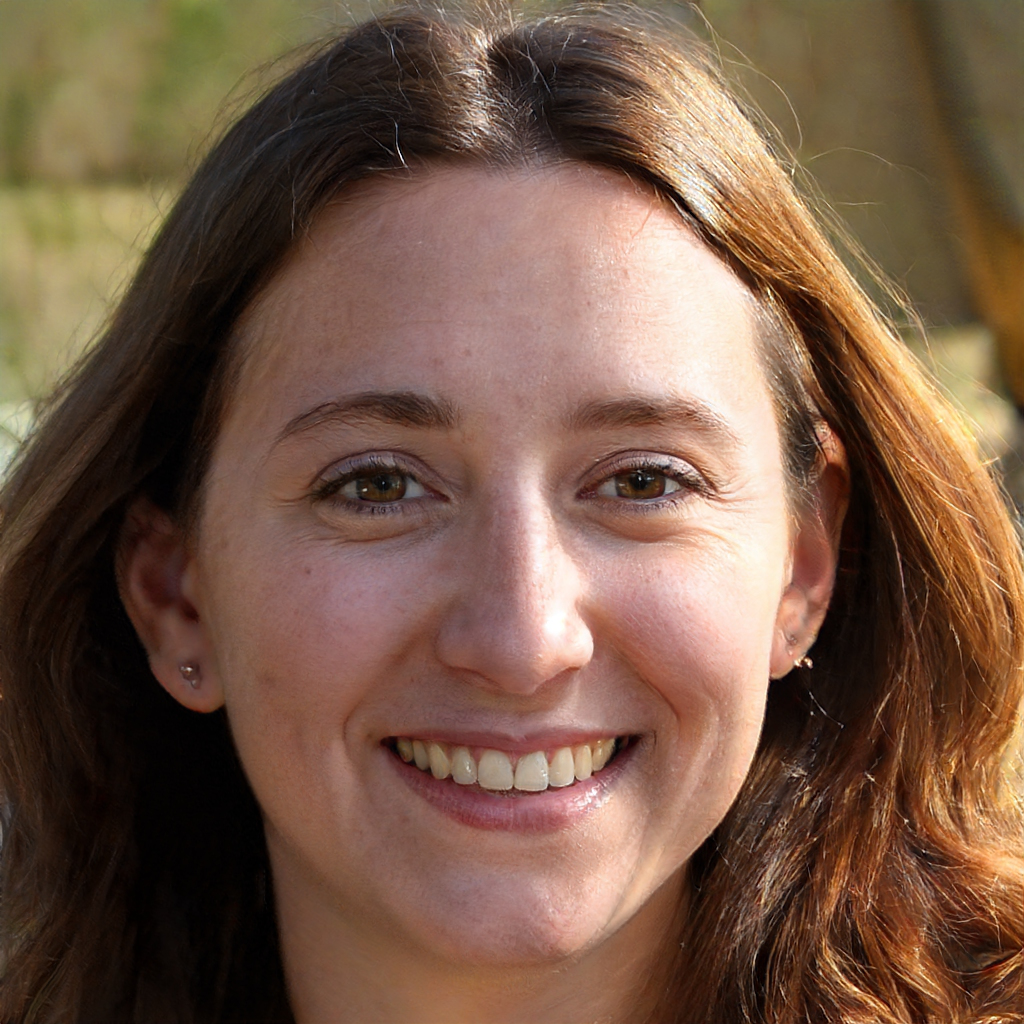
Label: Colored